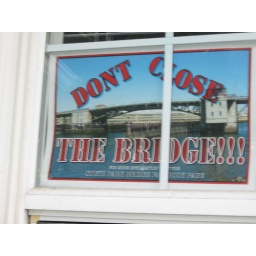
This sign decorated store and house windows everywhere in South Park